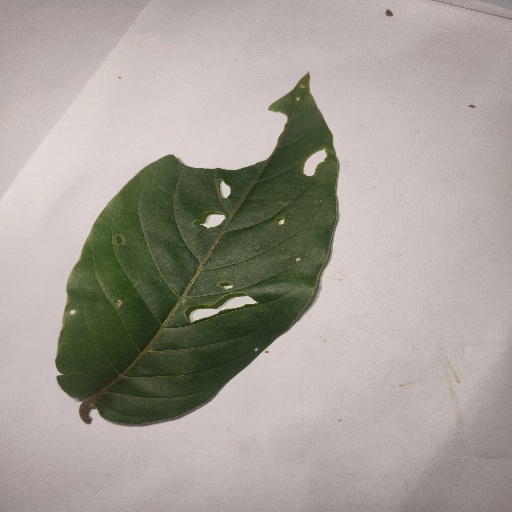
Species: HariTaki
Leaf condition: Bacterial Spot